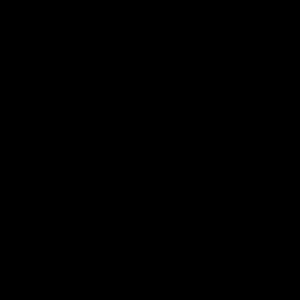
Le Deutscher Evangelischer Kirchentag ou, en français, l'Assemblée de l'Église évangélique allemande, est un rassemblement de laïcs protestants qui a lieu, en Allemagne, tous les deux ans, pendant plusieurs jours. Le Kirchentag se voit comme la libre rencontre de personnes réunies par leur foi et leur engagement chrétien pour l'avenir de l’Église et du monde. Il est institutionnellement indépendant des églises protestantes.